Porsanger Municipality

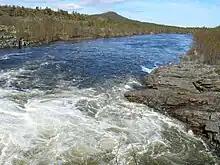
River in Stabbursdalen, where the world's northernmost pine forest grow

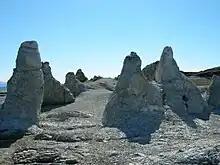
Trolls in Porsanger; naturally sculpted dolomite.

Lakselv Airport, Banak is located on the Banak peninsula, just north of Lakselv village, along the coast of the fjord. The airport has connections to Tromsø and Kirkenes and it is operated by Widerøe. There are also charter flights in the summer season. The airport is also used by the Royal Norwegian Air Force's Station Group Banak. The Norwegian Army also has a garrison at Porsangermoen (Garrison of Porsanger), and so the military presence in Porsanger is quite heavy.